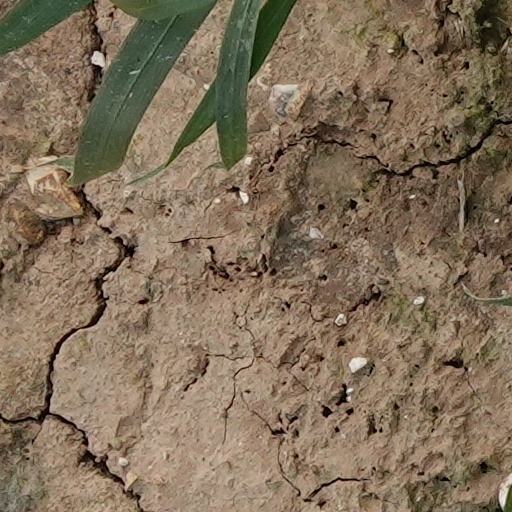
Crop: wheat